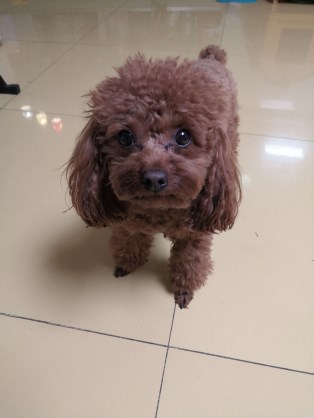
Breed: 7449-n000128-teddy